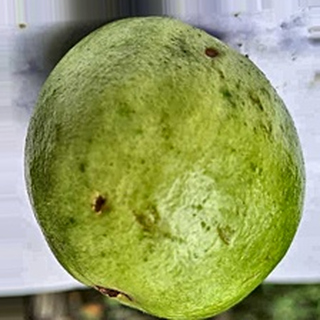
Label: guava_fruit_fly